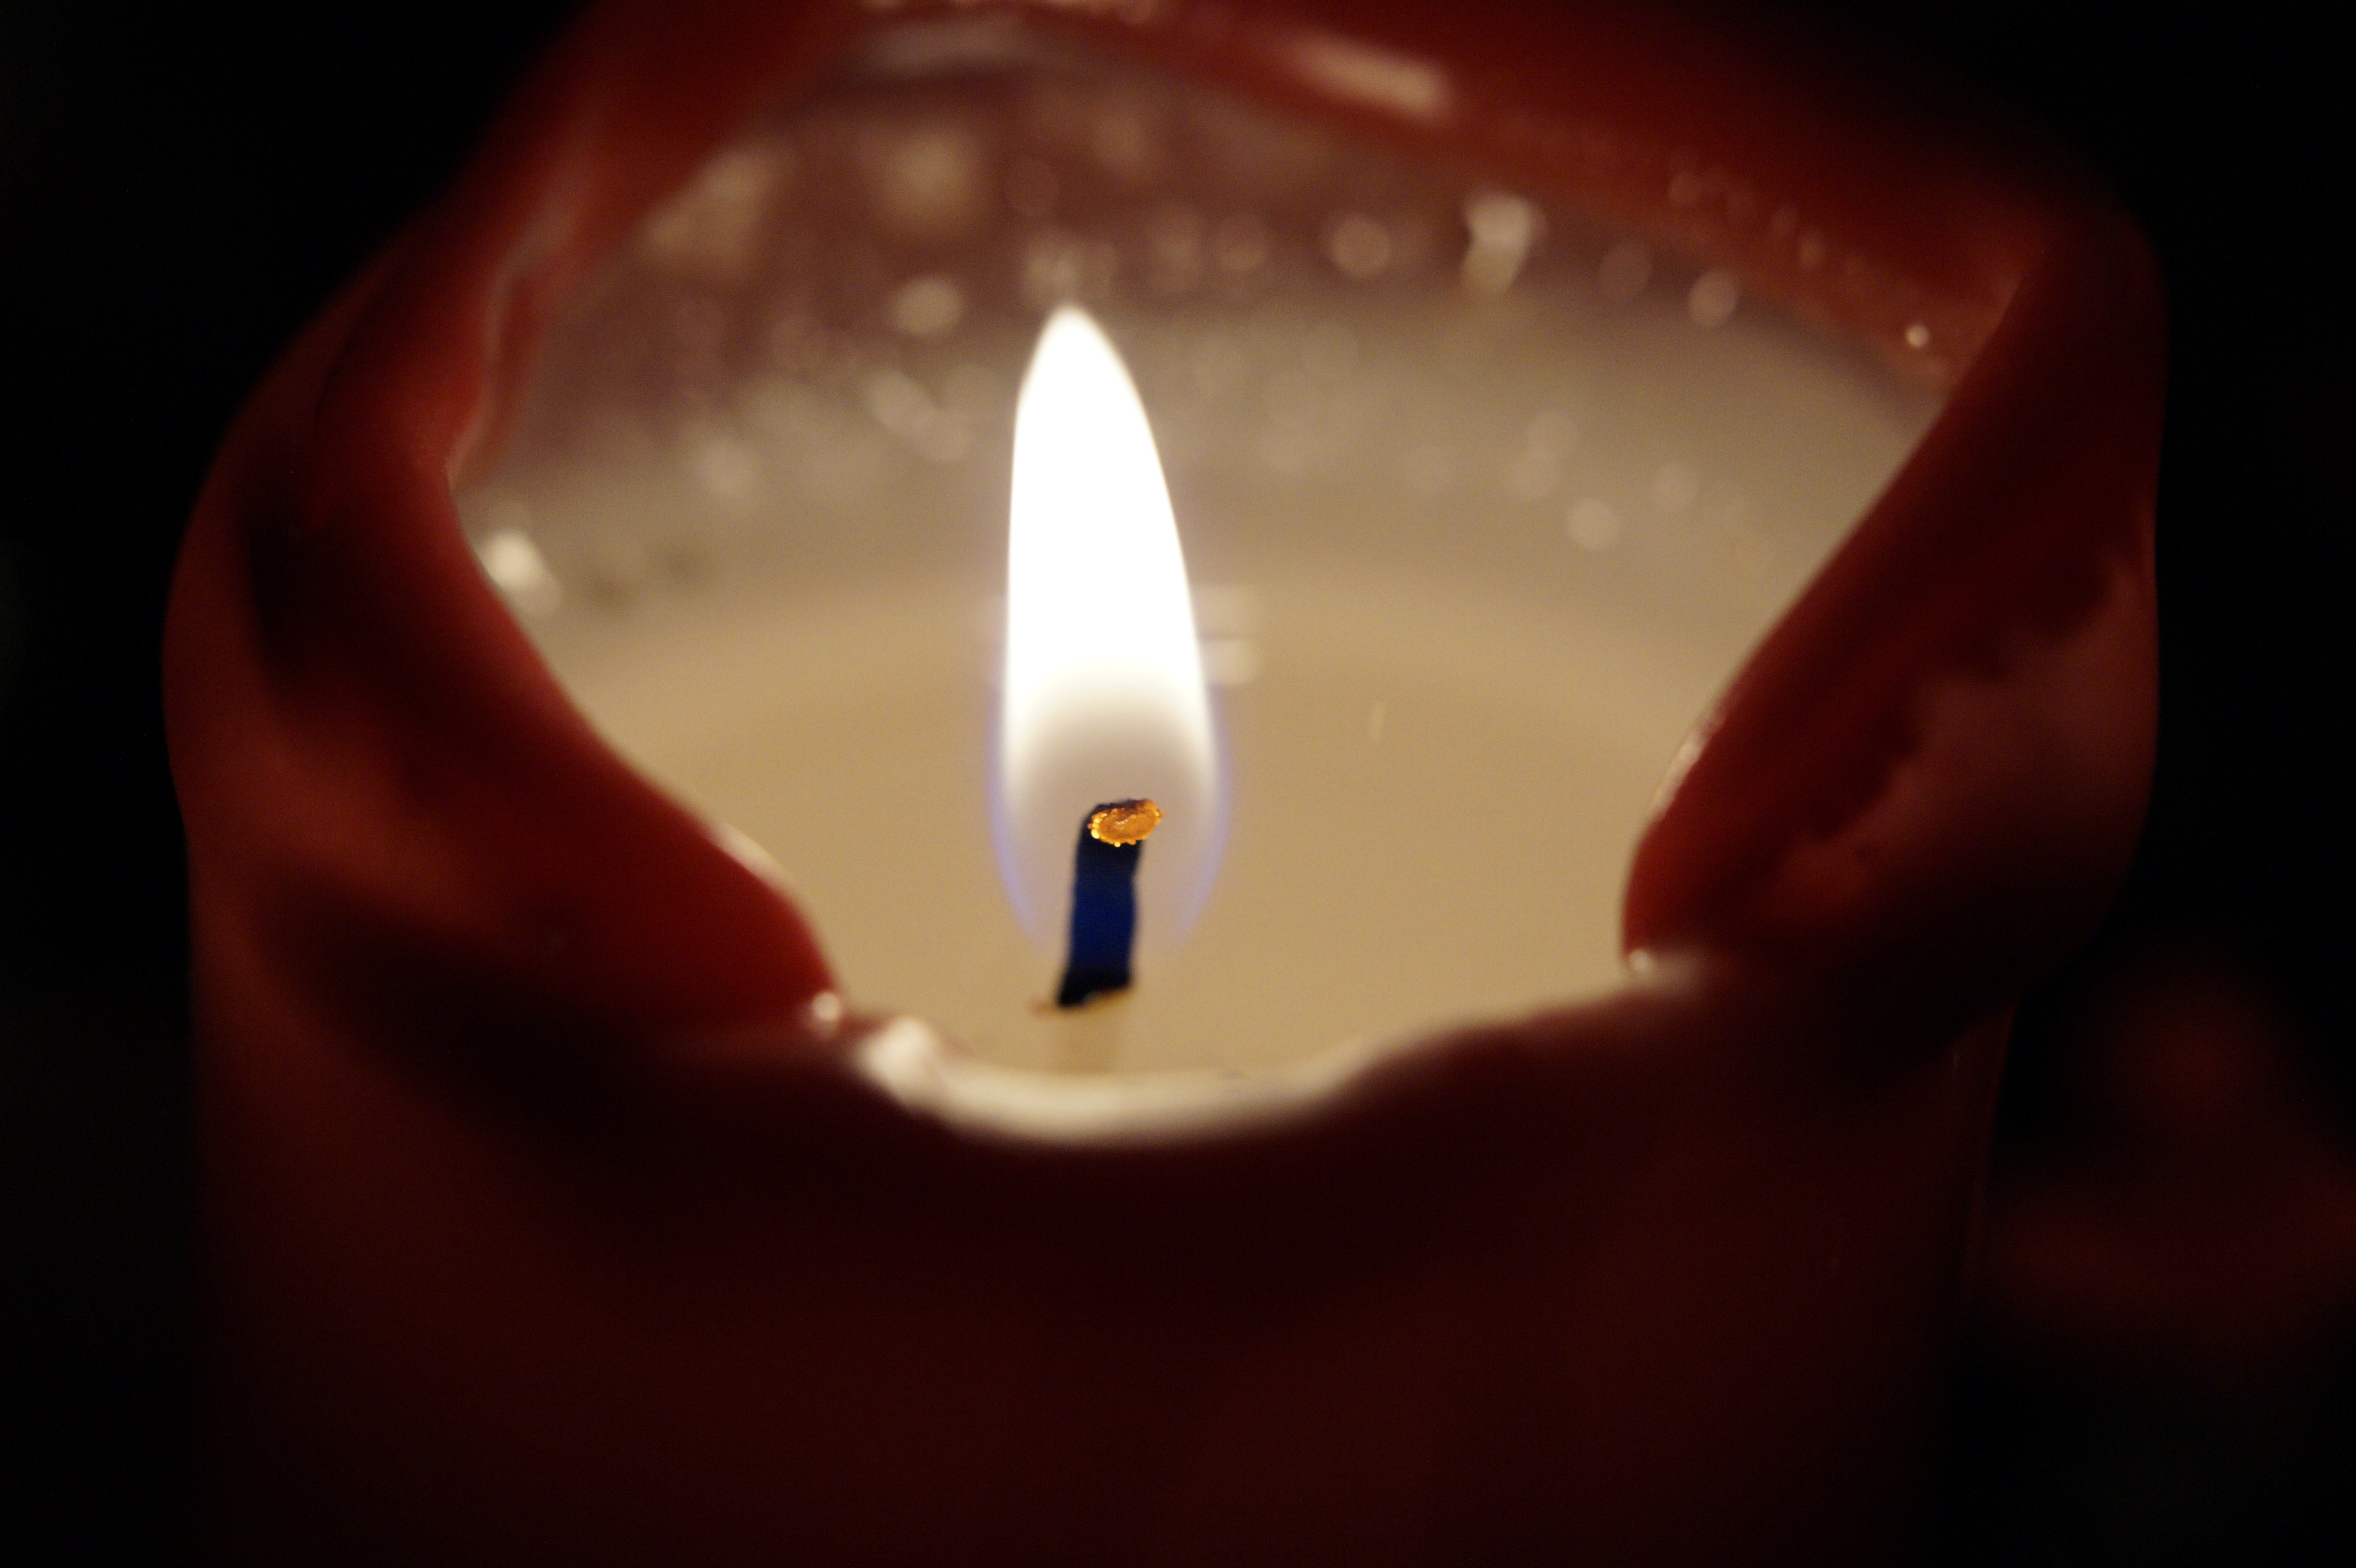
hand, light, night, atmosphere, dark, red, flame, fire, cozy, darkness, candle, christmas, close, lighting, mouth, burn, close up, human body, enchanting, advent, christmas time, contemplative, bright, organ, quiet, tooth, candle flame, macro photography, incandescent light bulb